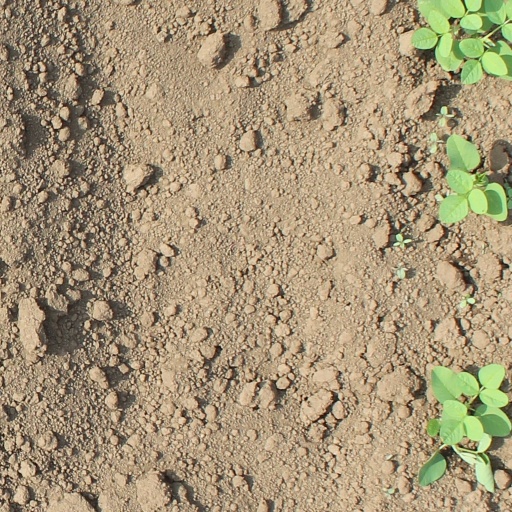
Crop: soybean